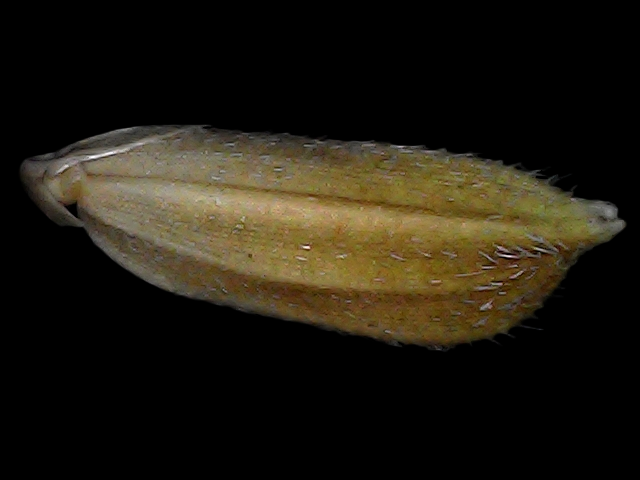
Rice variety: Bd91